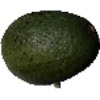
Label: Avocado 1